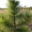
Label: pine_tree